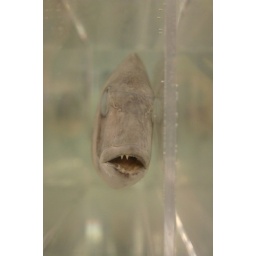
In lots of little boxes with his mates in a large chrome medical cabinet